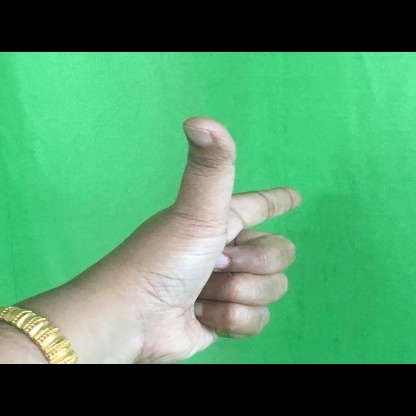
Mudra: Chandrakala